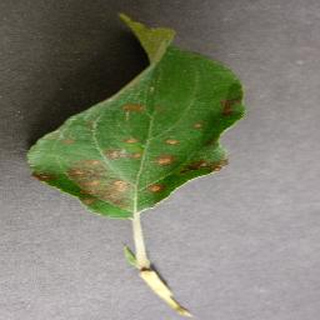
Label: apple_cedar_apple_rust